Pakistani rock

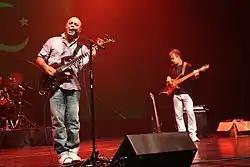
Junoon performing live with the national flag of Pakistan displayed in the background.

Vital Signs were followed by Junoon, Awaz, Strings, Karawan and Jupiters, all of whom had exploded the pop, rock and heavy metal music genre in the country, bringing the significant shift of country's transformation into modernism during the 1990s. The Pakistani rock further matured itself and gained public appraisalwith the arrival of American satellite television in the 1990s. The popular form of music quickly spread throughout the country and with that came the arrival of various rock bands in the 1990s. Early rock bands such as Vital Signs and Junoon are regarded as the pioneers of Pakistan's rock music. Other bands such as Strings began in the mid 1990s and during the late 1990s underground bands were becoming a norm in cities all across Pakistan. In a short span of time, the Western-influenced rock bands gained enormous popularity and were generally welcomed by the public. The Music Channel Charts aired to NTM became the first pop/rock music entity that used to give ratings to pop/rock bands and singers. Music '89 was the first ever all pop/rock music stage-show to be aired on PTV.